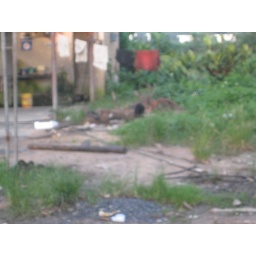
I am praying for this black dog i'll still see him in two months